Sword of Damocles (Rufus Wainwright song)

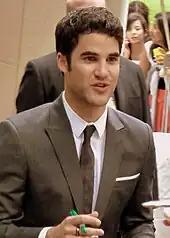
The song's music video features Darren Criss (pictured in 2012) as Damocles.

The song's music video, released on October 30, was directed by Andrew Ondrejcak and features Wainwright as Dionysius II of Syracuse and Darren Criss portraying Damocles. Trump is not referenced directly, but the introduction displays the text: "Dear Mr. President, This ancient story, from the 4th century, reminds me of you. Love, Rufus". Then, text describes the story of Damocles: